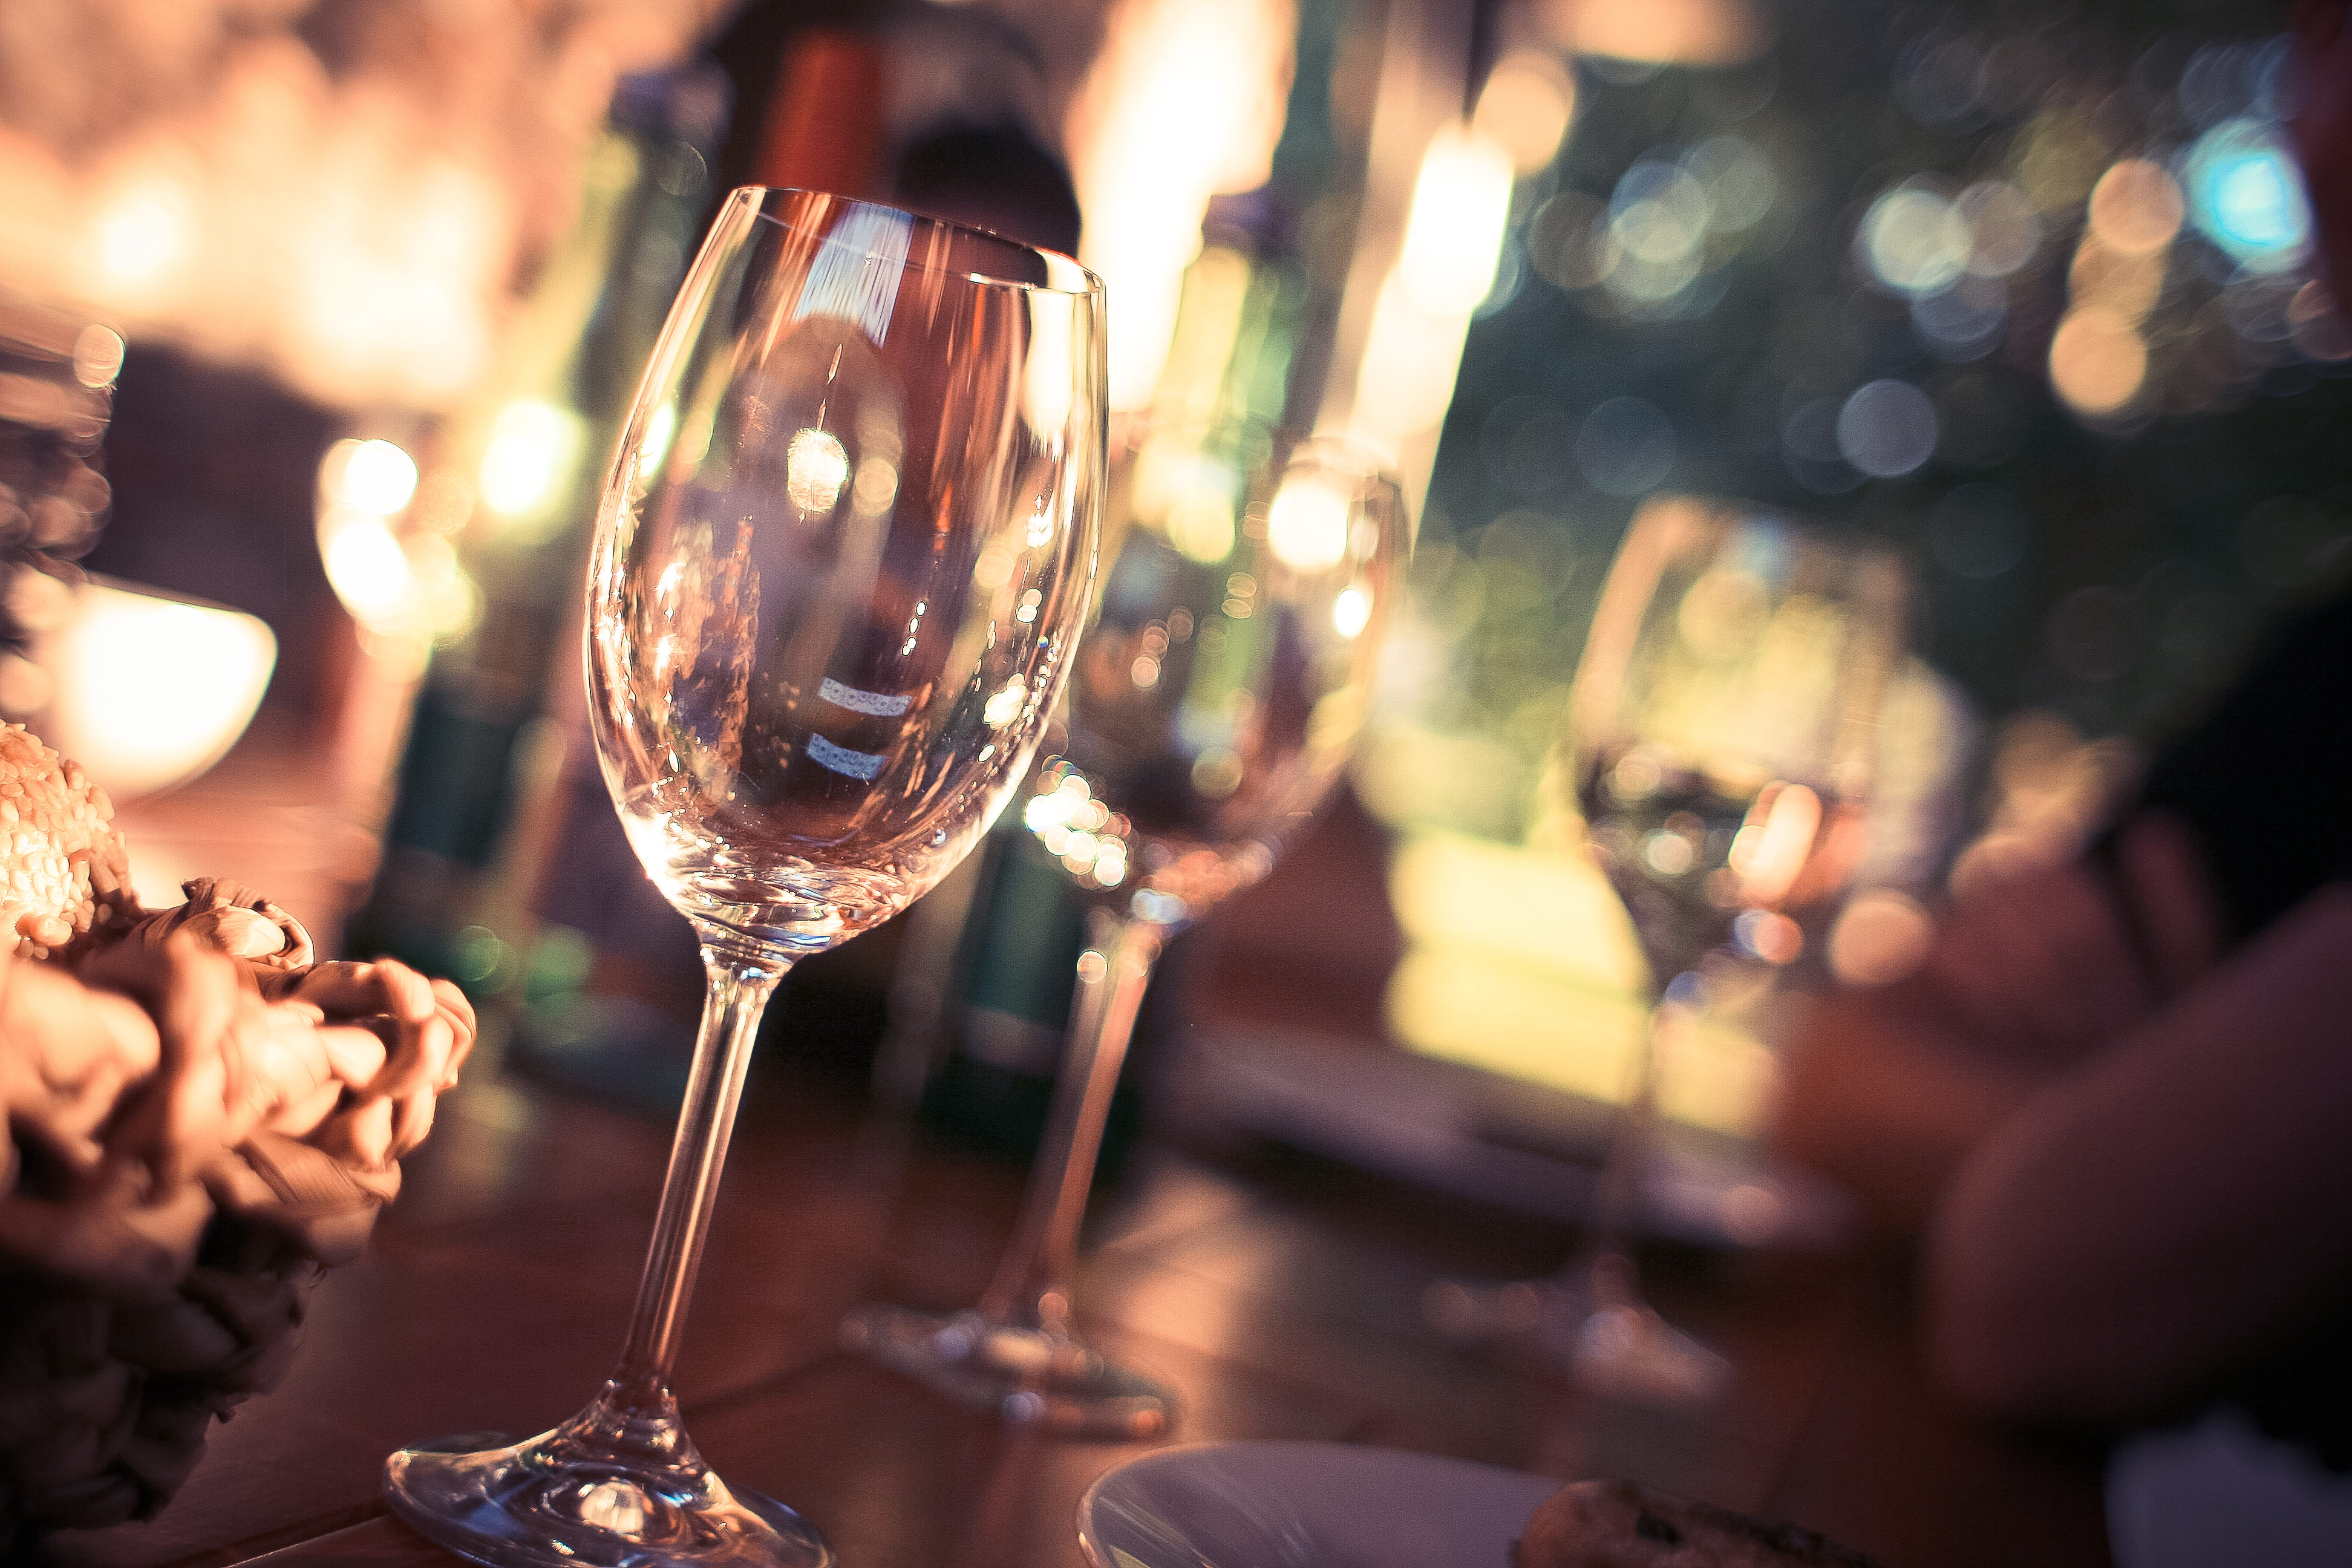
table, bokeh, blur, wine, glass, restaurant, drink, close up, wine glass, ceremony, indoors, dining, glasses, dinner, party, pub, stemware